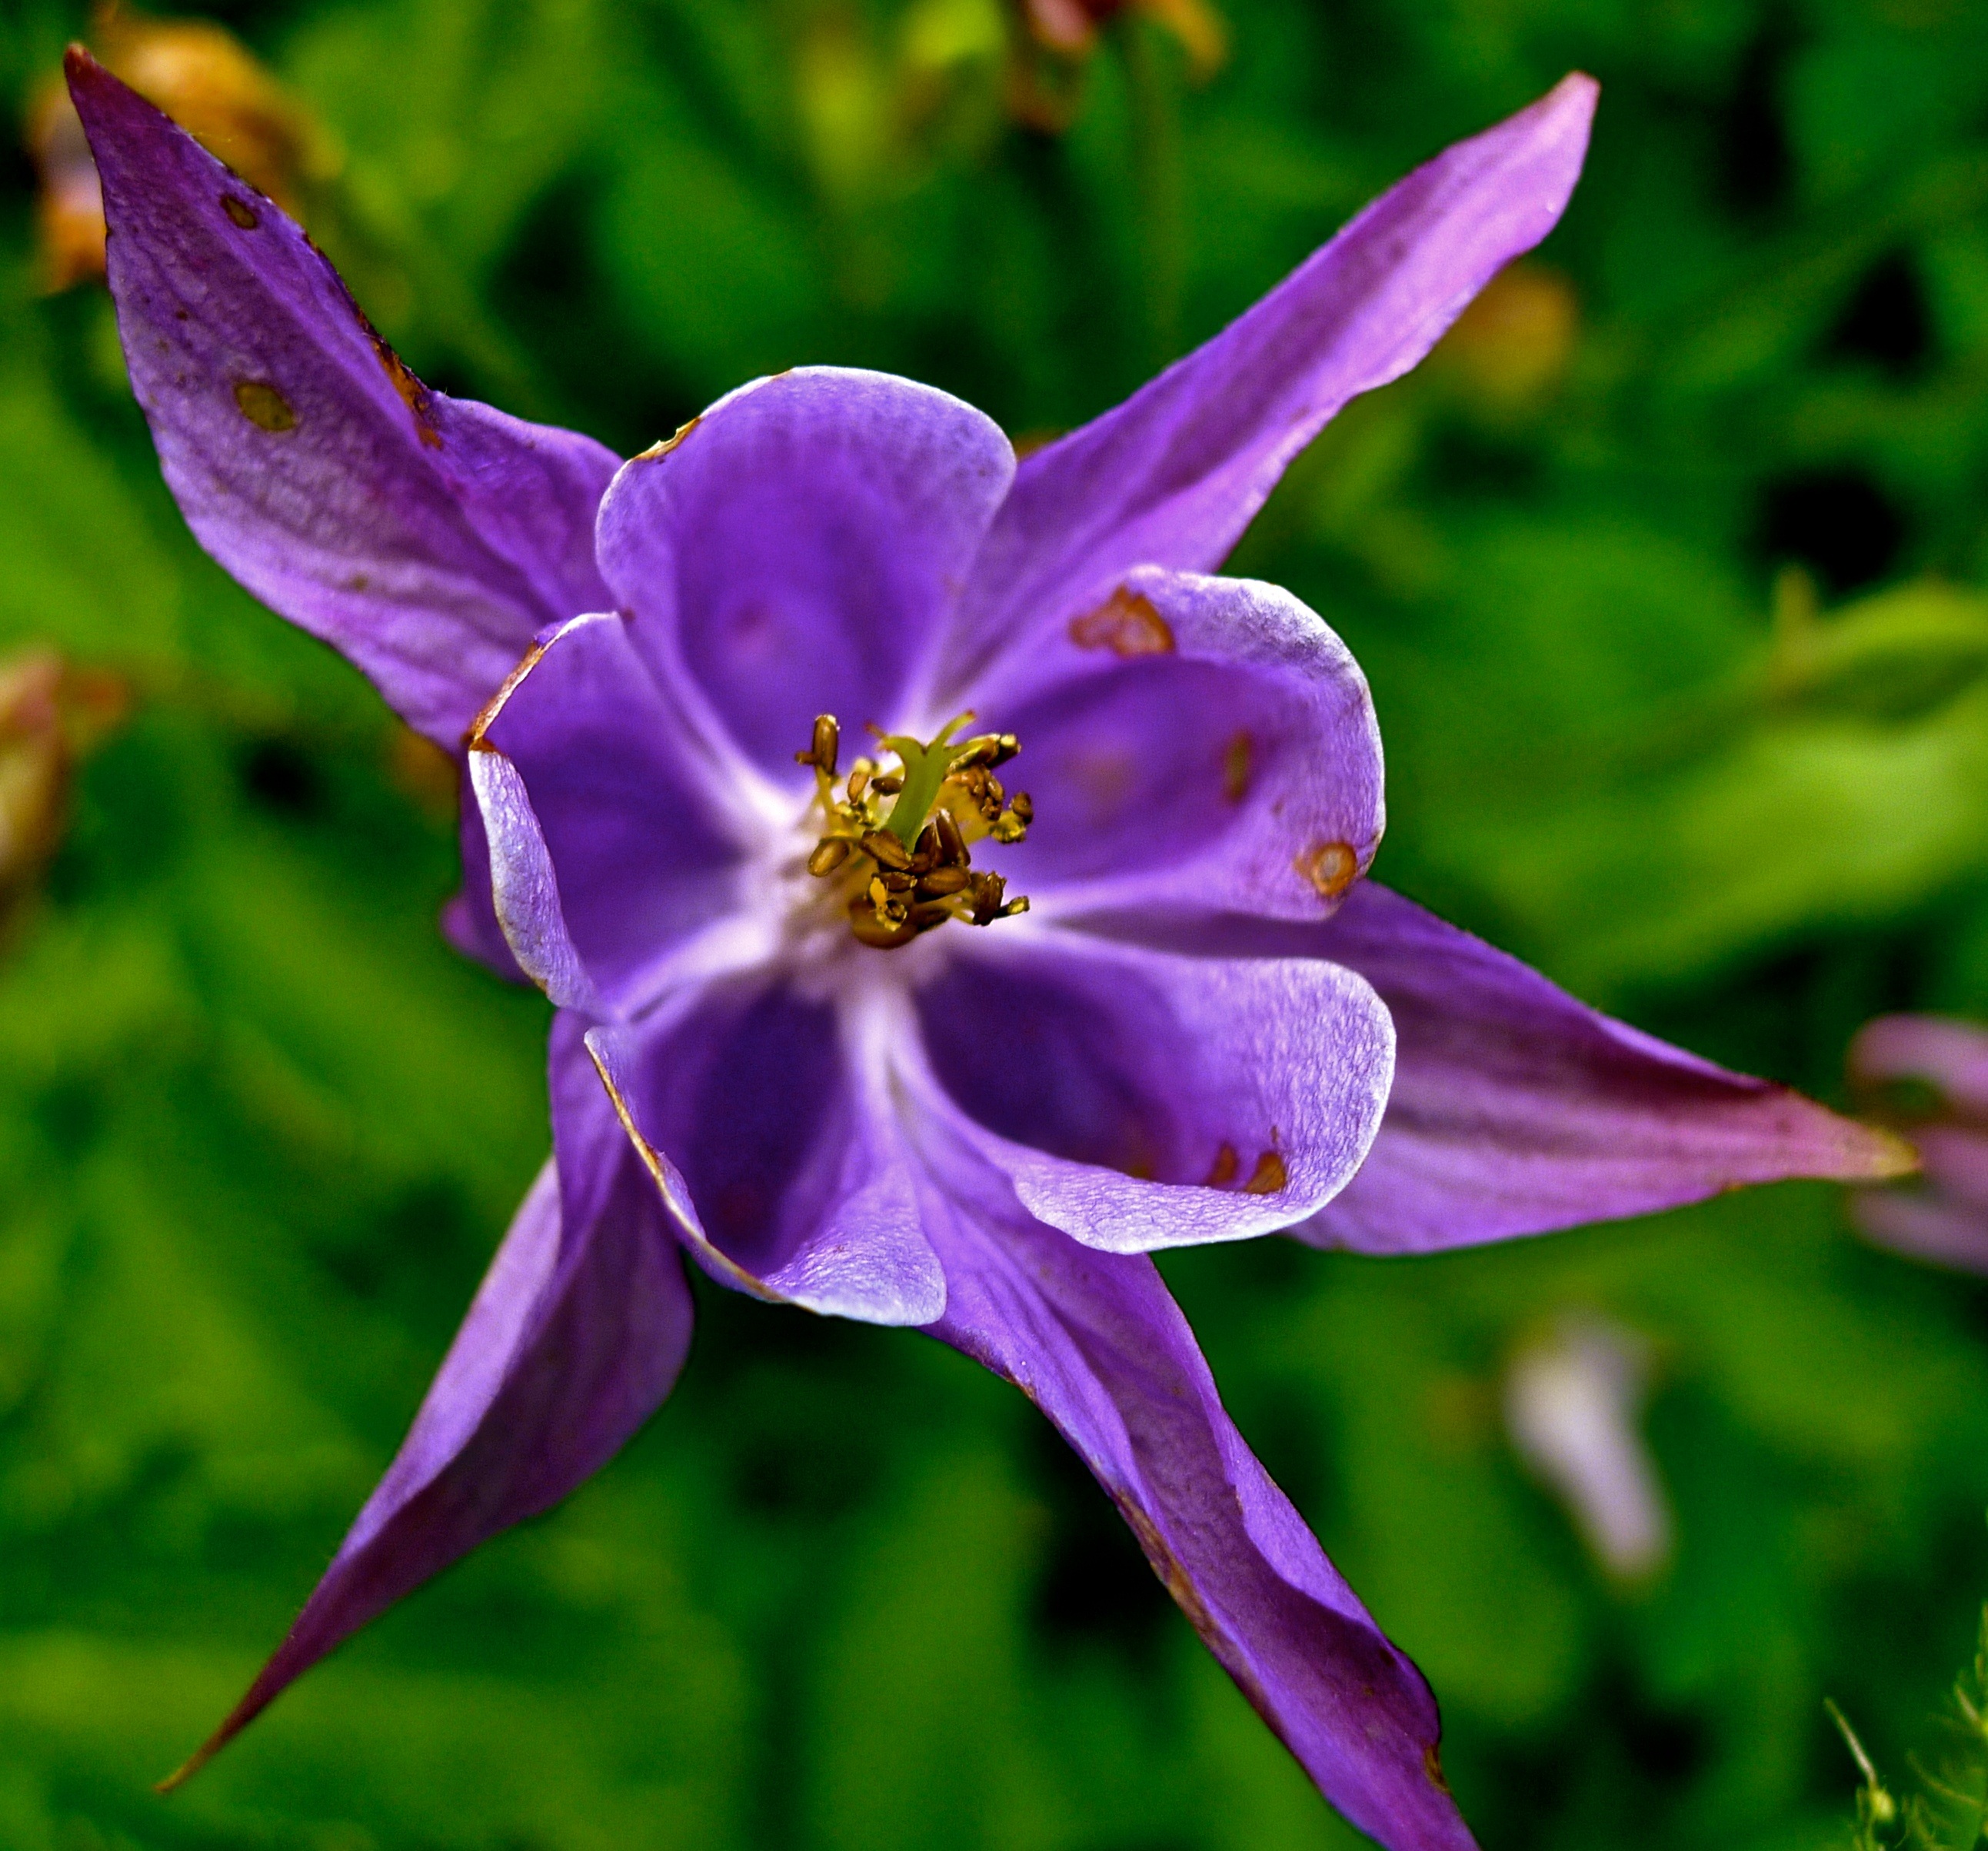
nature, blossom, plant, countryside, leaf, flower, purple, petal, bloom, environment, spring, green, color, botany, blooming, garden, flora, botanical, wildflower, gardening, violet, seasonal, lilac, fragrant, macro photography, flowering plant, bellflower family, land plant, colorado blue columbine